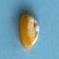
Maize quality: Good